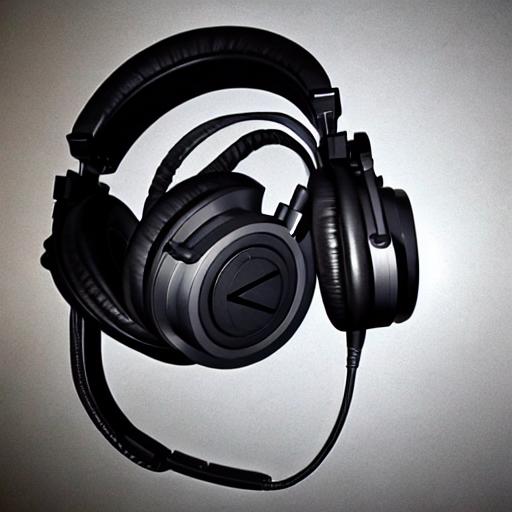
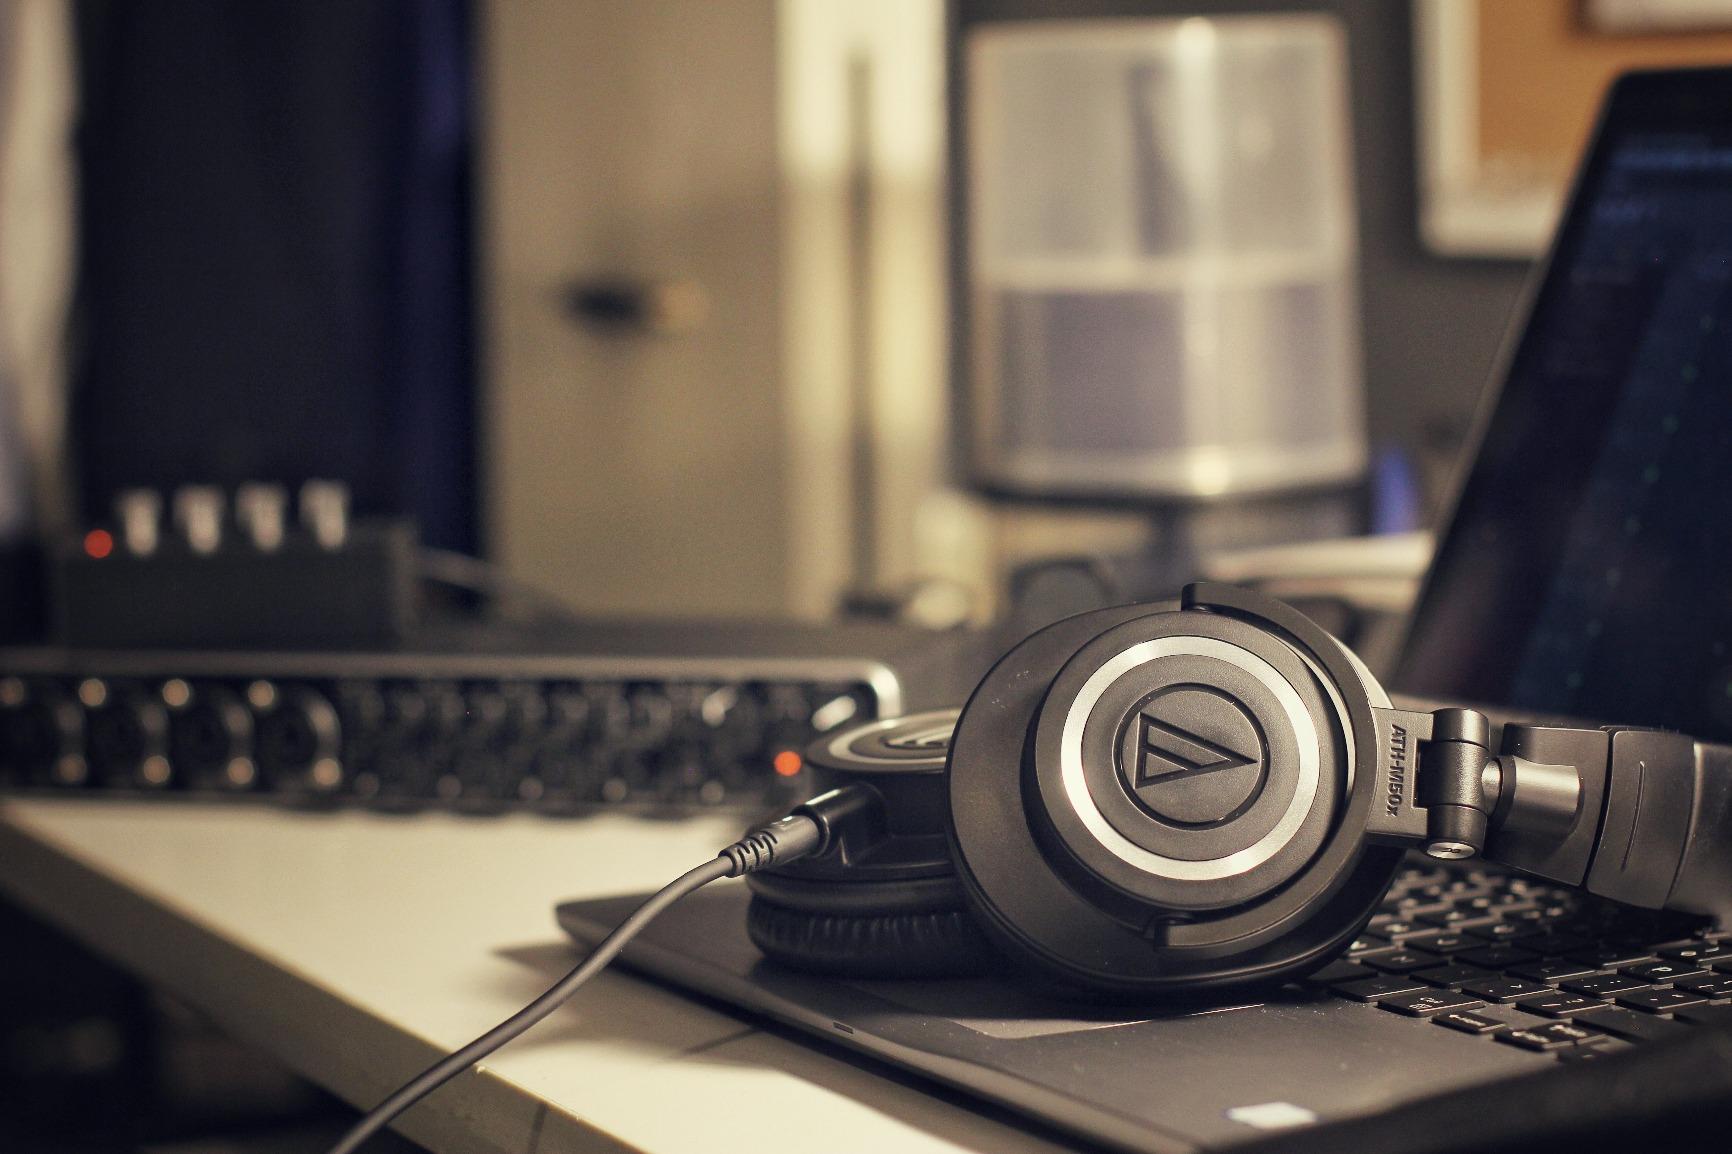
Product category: headphones
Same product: no